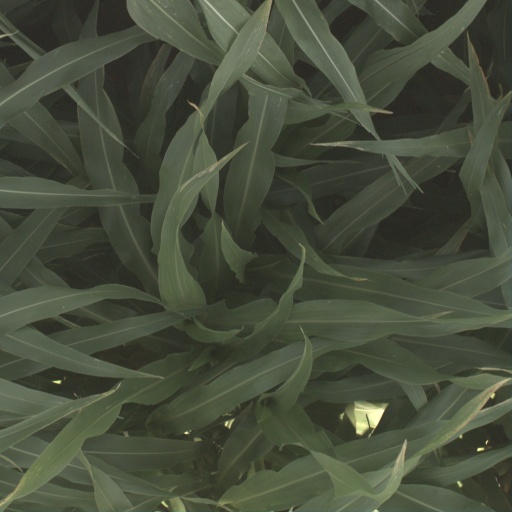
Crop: sorghum